Meissen porcelain

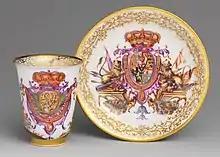
Part of a tea and chocolate service, , given to Vittorio Amadeo II, King of Sardinia (1666–1732) by Augustus the Strong, owner of the Meissen factory

Meissen remained the dominant European porcelain factory, and the leader of stylistic innovation, until somewhat overtaken by the new styles introduced by the French Sèvres factory in the 1760s, but has remained a leading factory to the present day. Among the developments pioneered by Meissen are the porcelain figurines, and the introduction of European decorative styles to replace the imitation of Asian decoration of its earliest wares.